Osnabrück

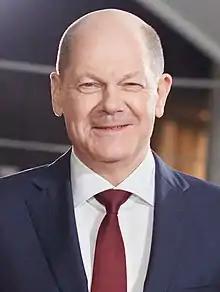
Olaf Scholz, 2022

Previously Osnabrück had made contact with the British authorities as early as 1948, hoping to find an English twin town and therefore achieve greater understanding with their former enemies in the Second World War. This attempt was unsuccessful and Osnabrück did not actively consider the idea again for another quarter-century. The twinning agreement with Derby was signed on 17 February 1976. Every year since then the two cities have exchanged envoys. Derby also has a square named after Osnabrück in honour of the twinning arrangement; this features an obelisk among other things.